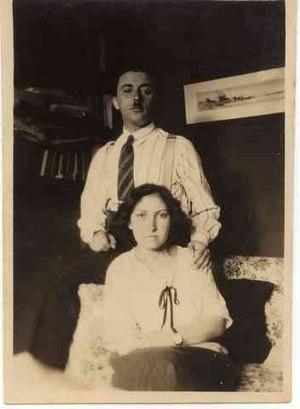
Moshé Sharett, à l'origine Moshé Shertok, né le 15 octobre 1894 à Kherson et mort le 7 juillet 1965 à Jérusalem, est un homme d'État israélien d'orientation sioniste socialiste, l'un des pères fondateurs de l'État d'Israël. Il fut notamment ministre des Affaires étrangères de 1948 à 1956 et Premier ministre du 26 janvier 1954 au 3 novembre 1955.